Don Johnson

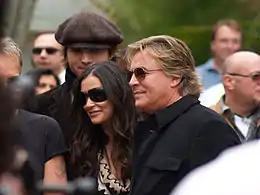
Don Johnson with Demi Moore and Ashton Kutcher at the Hollywood Walk of Fame in 2006

In 1984, after years of struggling to establish himself as a TV actor, Johnson landed a starring role as undercover police detective Sonny Crockett in the Michael Mann/Universal Television cop series, "Miami Vice". The show ran from 1984 to 1990. "Miami Vice" made Johnson "a major international star". According to "Rolling Stone", "No one had more swagger in the Reagan era than Don Johnson. As Miami Vice's Sonny Crockett, the undercover detective and professional stubble-cultivator who lived on a houseboat with his pet alligator Elvis, he embodied masculine cool in the era of coke binges and Lamborghinis". The Sonny Crockett character typically wore thousand-dollar Versace and Armani suits over pastel cotton T-shirts, drove a Ferrari, wore expensive timepieces by Rolex and Ebel, and lived on an Endeavour yacht. "Miami Vice" was noted for its revolutionary use of music and cinematography, and for its glitzy take on the police drama genre. In the show, Crockett's partner was Ricardo Tubbs, played by Philip Michael Thomas.